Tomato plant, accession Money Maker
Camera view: bottom (45 deg); turntable rotation: 210 degrees
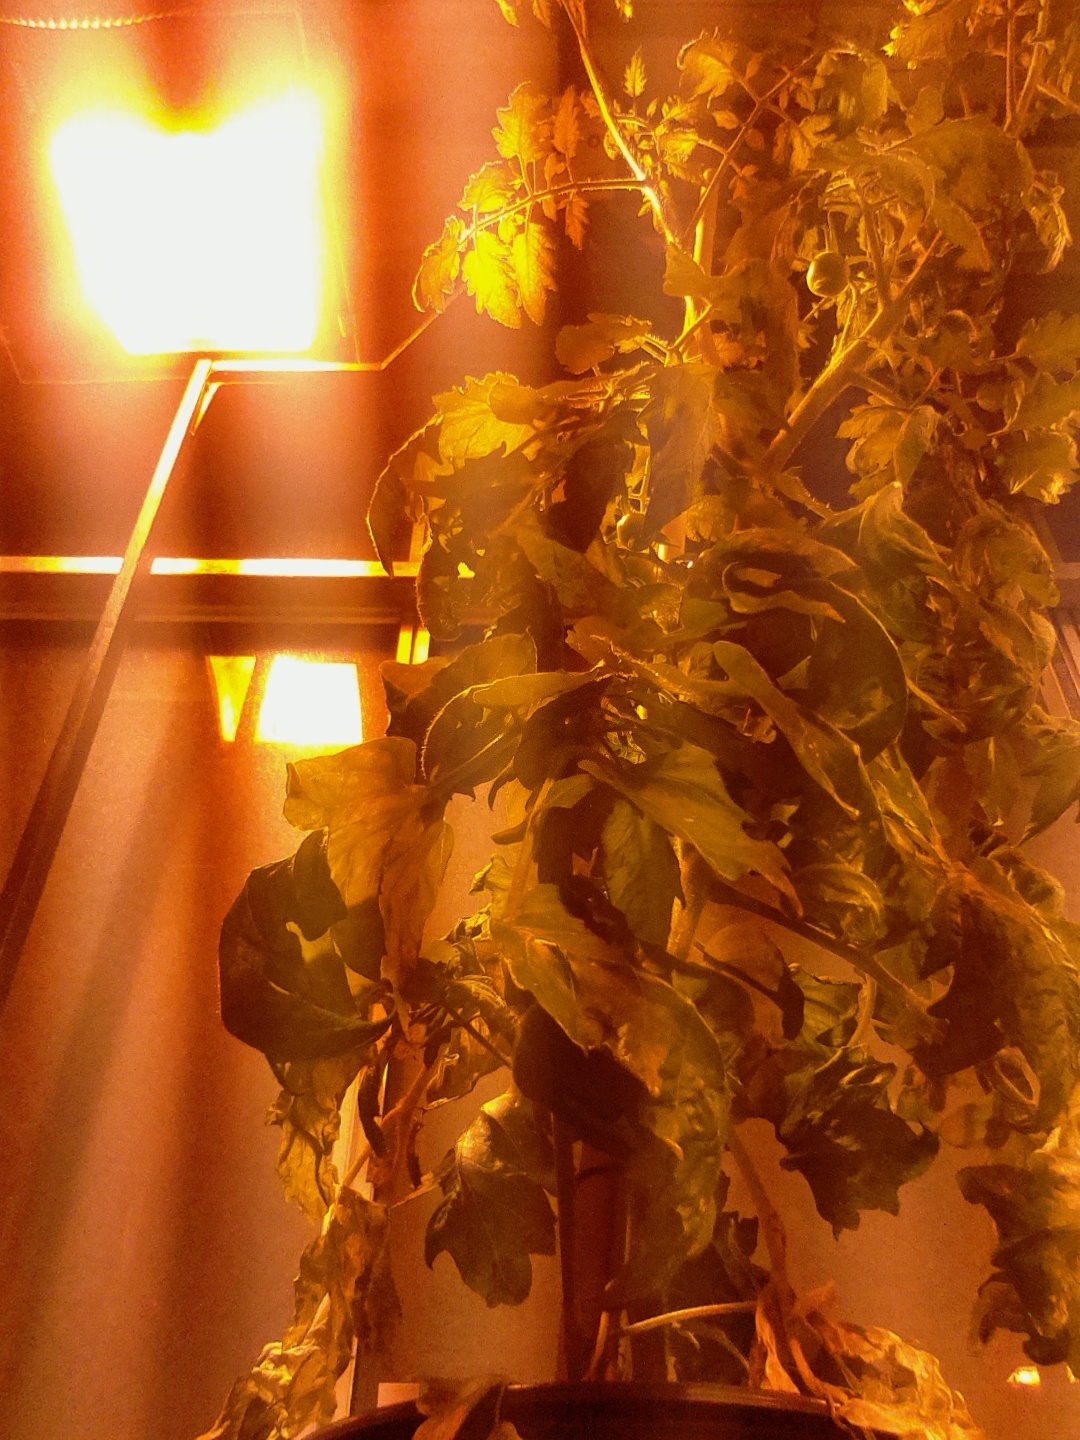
BBCH growth stage 73: 30%-40% of final fruit size